Mining on the Brendon Hills

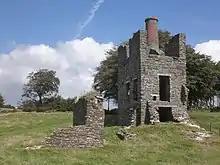
Burrow Farm Engine House

This iron mine was served by a siding off the WSMR. It closed around 1868. The shell of its engine house, which was moved lock, stock and barrel from Langham Hill mine, stands today, the ore field's only engine house to do so.